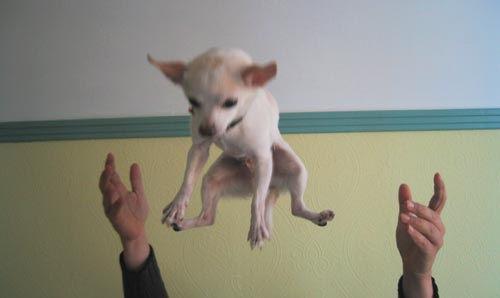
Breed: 420-n000124-Chihuahua